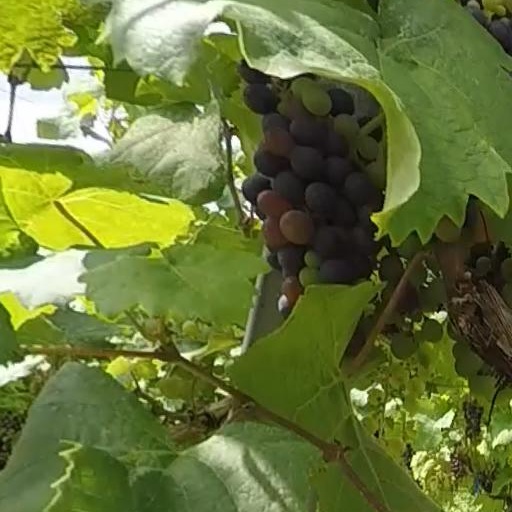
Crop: grape